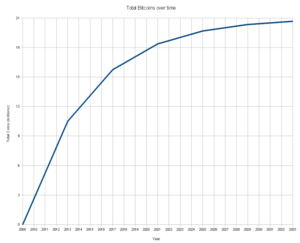
Bitcoin / Hvordan systemet fungerer / Skabelse af nye bitcoin
Antal bitcoin over tid.
Bitcoin er et online betalingssystem og en virtuel valuta. Selvom bitcoin som betalingsmiddel kun accepteres ganske få steder, er den populær som investeringsobjekt og er verdens mest kendte kryptovaluta. Det blev opfundet af den anonyme Satoshi Nakamoto, som offentliggjorde sin opfindelse i 2008 og efterfølgende udgav systemet som open source i 2009. Systemet er peer-to-peer, så brugere kan indgå i transaktioner med hinanden uden mellemled som pengeinstitutter eller centralbanker. Skabelsen af nye bitcoin og godkendelsen af transaktioner bliver i bitcoin-systemet håndteret kollektivt i et netværk af computere ved hjælp af kryptografiske algoritmer. Som følge heraf er bitcoin i modsætning til traditionelle valutaer hverken reguleret eller underlagt beskyttelsesregler i lovgivningen på dansk og europæisk plan. Økonomer og bankfolk har gennem tiden vurderet bitcoins fremtid til at være yderst tvivlsom og sammenlignet den med en lottokupon. Den danske nationalbankdirektør Lars Rohde advarede i december 2017 mod at anvende bitcoin, som han hverken fandt velegnet som betalingsmiddel eller investering.